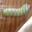
Label: caterpillar